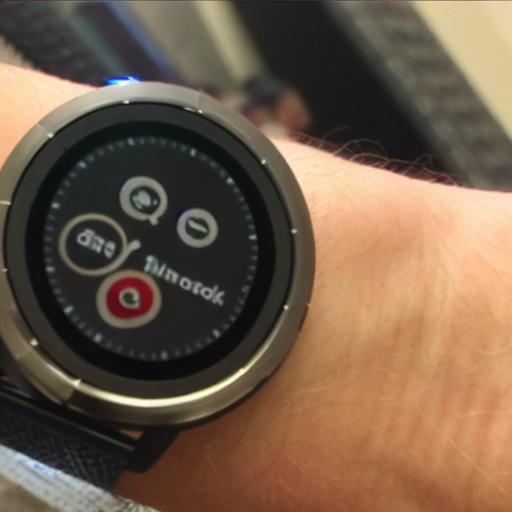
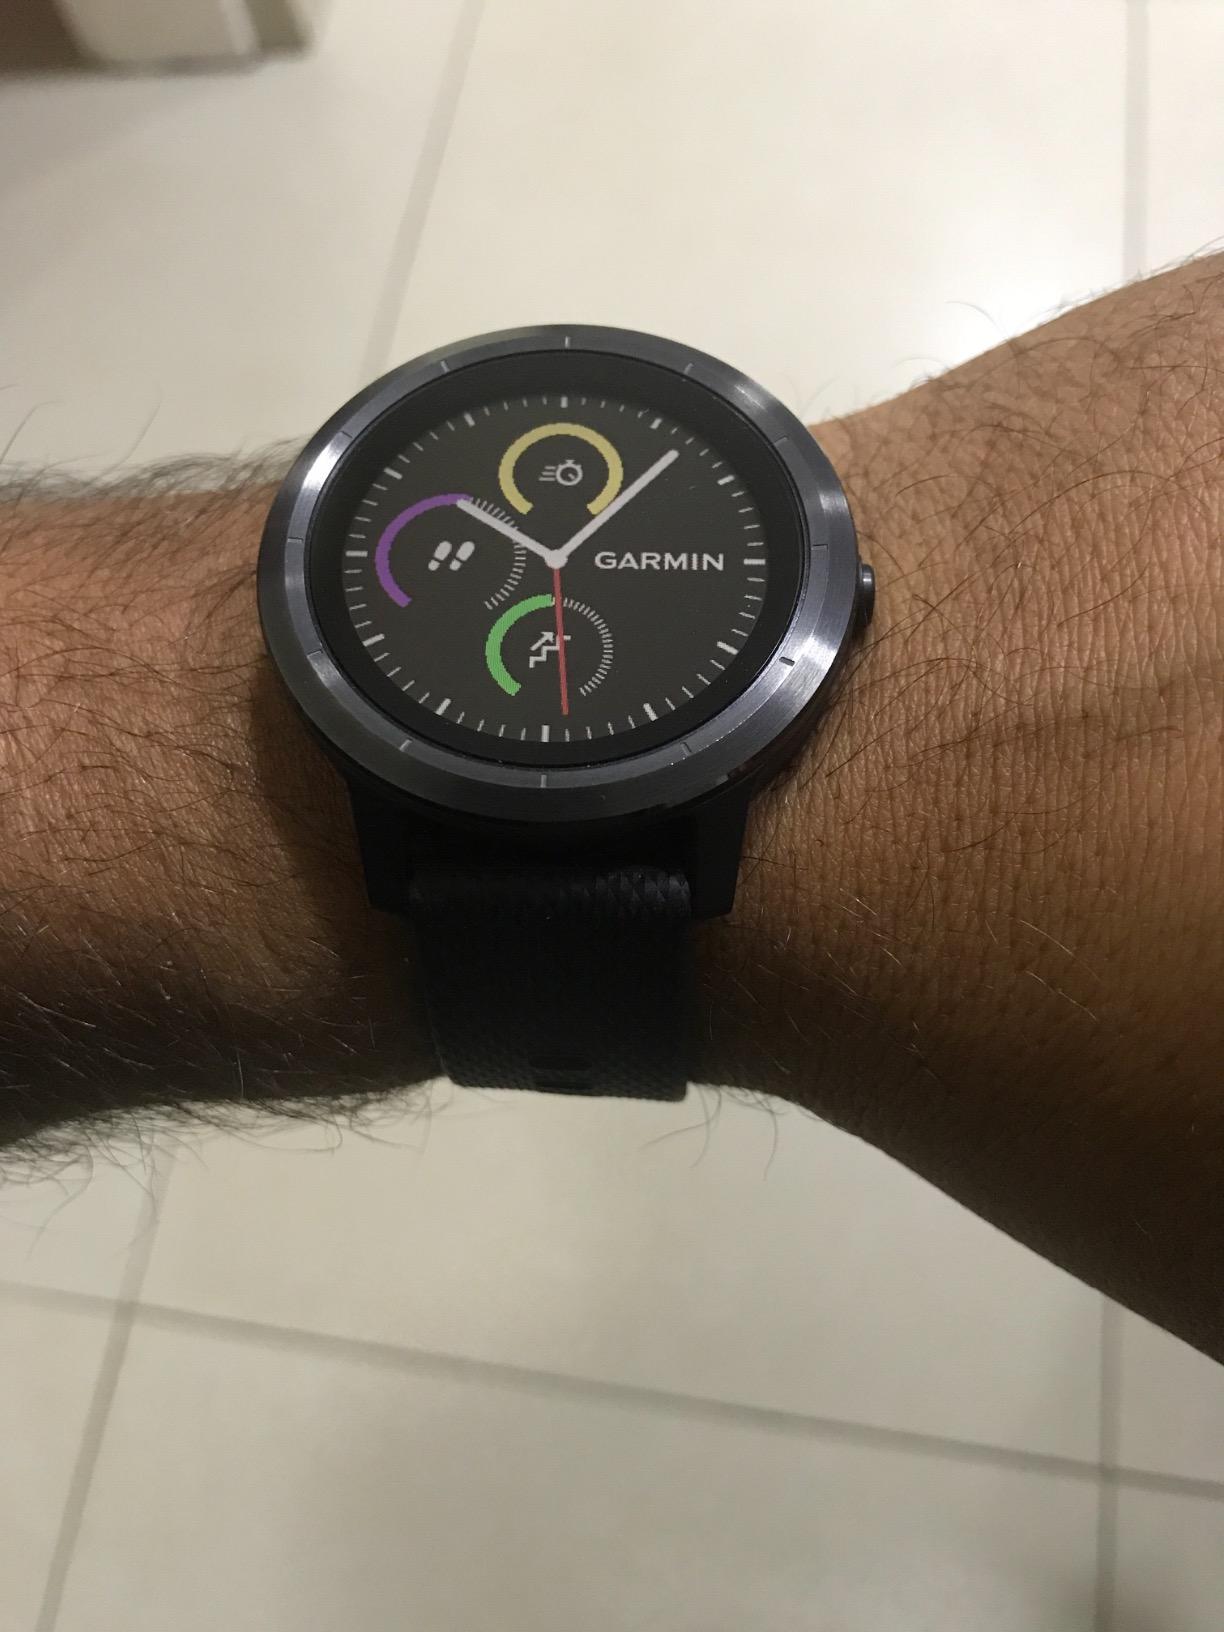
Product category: smartwatch
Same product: no